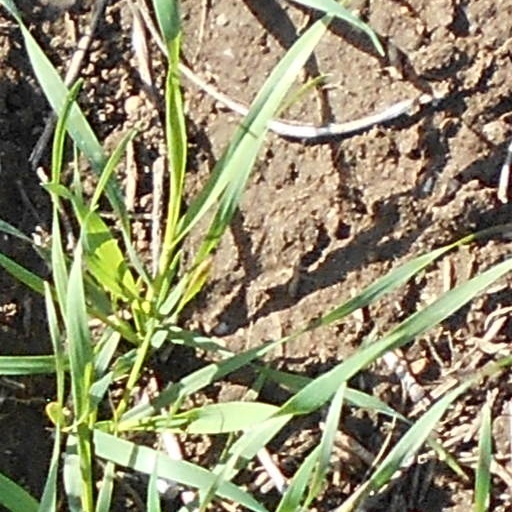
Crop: wheat